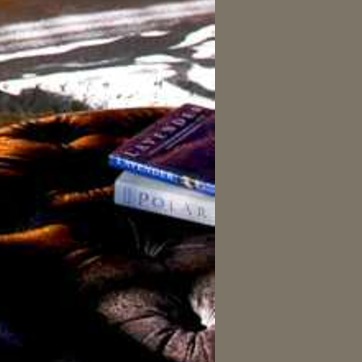
Material: paper